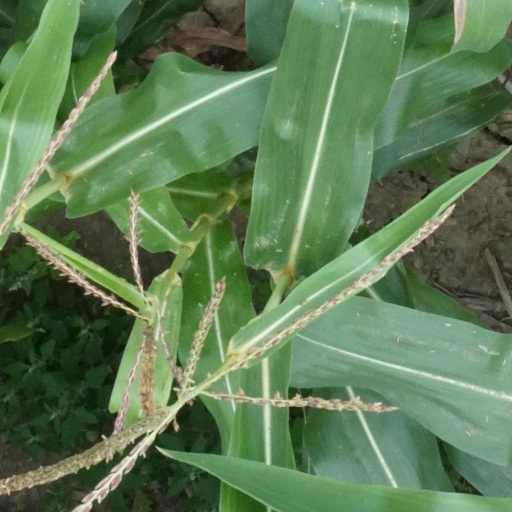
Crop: maize; corn